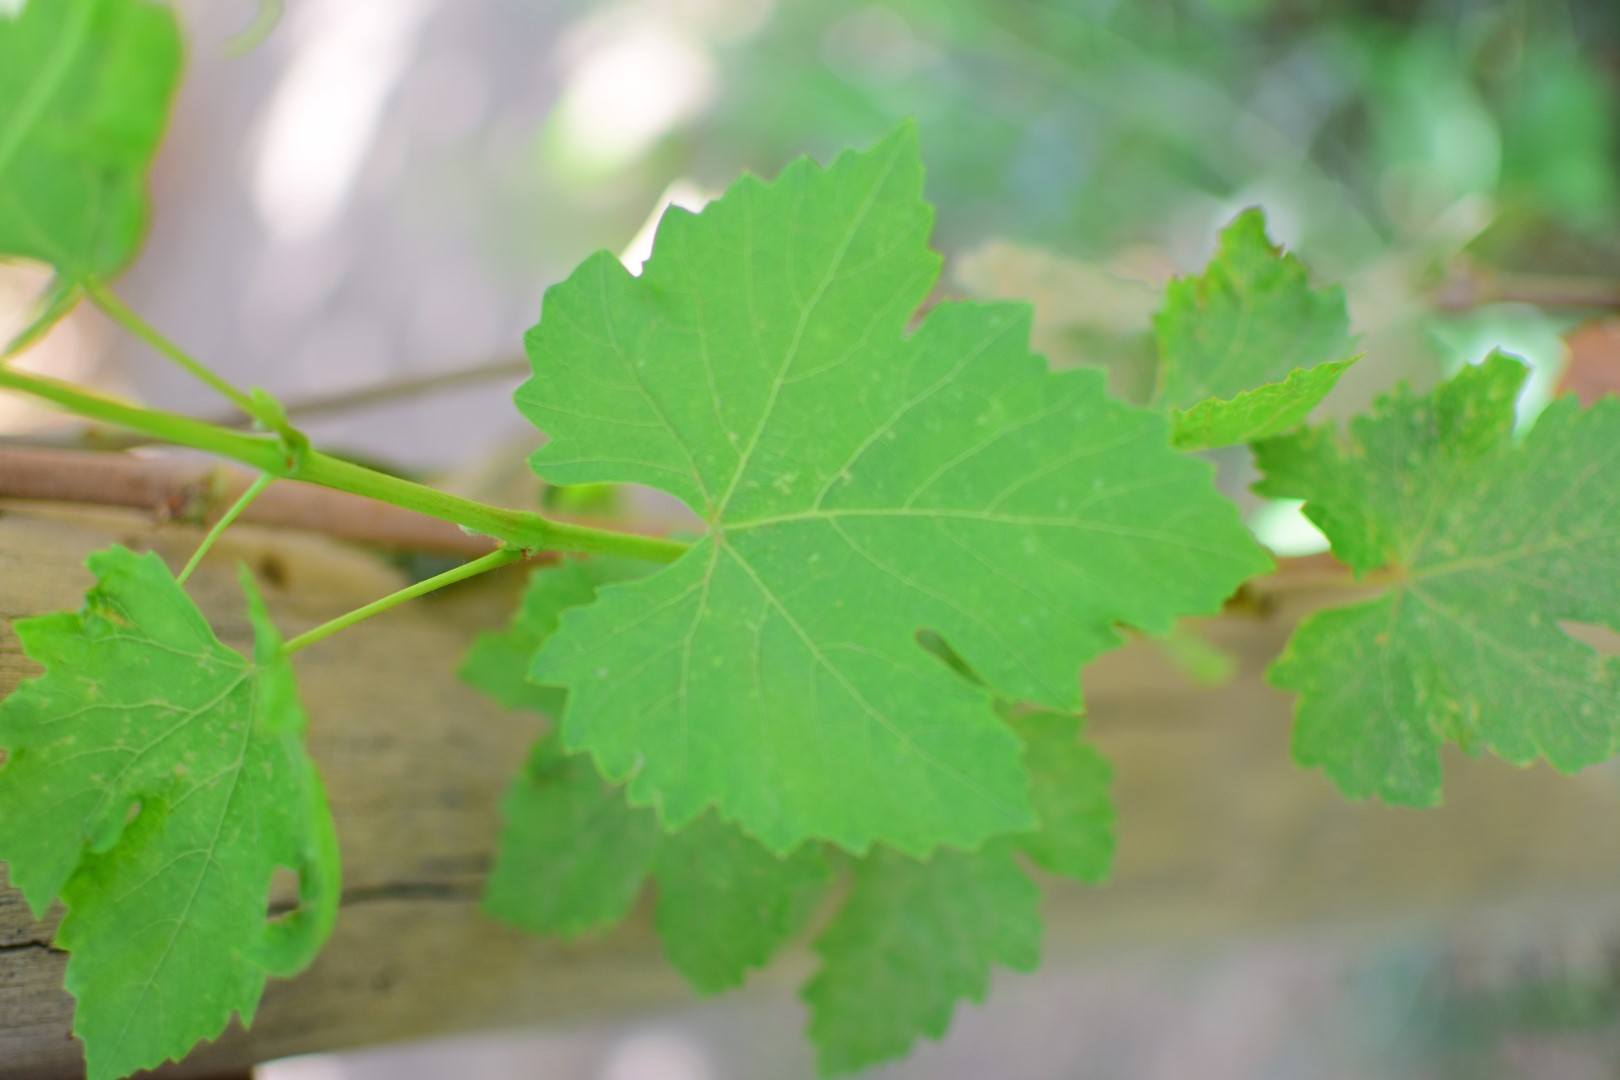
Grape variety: Shdah